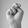
ASL letter: N